Coliadinae

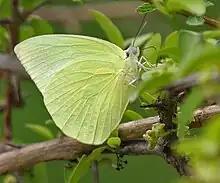
Common emigrant ("Catopsilia pomona") in Keesara, Rangareddy district, Andhra Pradesh, India

Coliadinae, the sulphurs or yellows, are a subfamily of butterflies with about 300 described species.